The Wicked Carabel

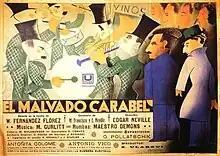

The Wicked Carabel (Spanish: El malvado Carabel) is a 1935 Spanish comedy film directed by Edgar Neville and starring Antoñita Colomé and Antonio Vico. It was based on a novel by Wenceslao Fernández Flórez.